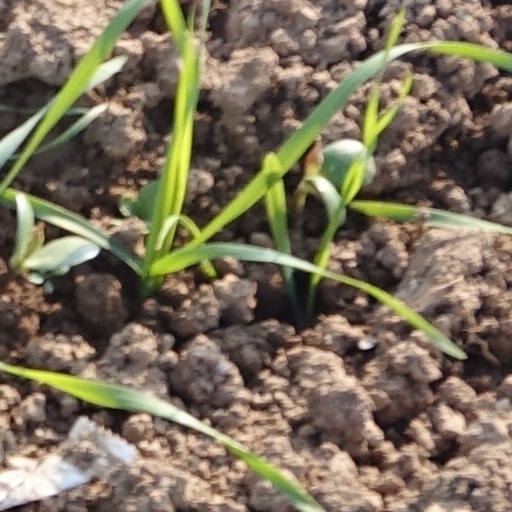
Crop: wheat